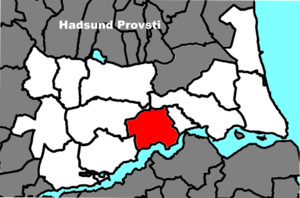
Vive Sogn
Vive Sogns beliggenhed i Hadsund Provsti.
Sognets beliggenhed i Hadsund Provsti.
Vive Sogn var et sogn i Hadsund Provsti. Sognet lå i Mariagerfjord Kommune; indtil Kommunalreformen i 1970 lå det i Hindsted Herred. I Vive Sogn ligger Vive Kirke.